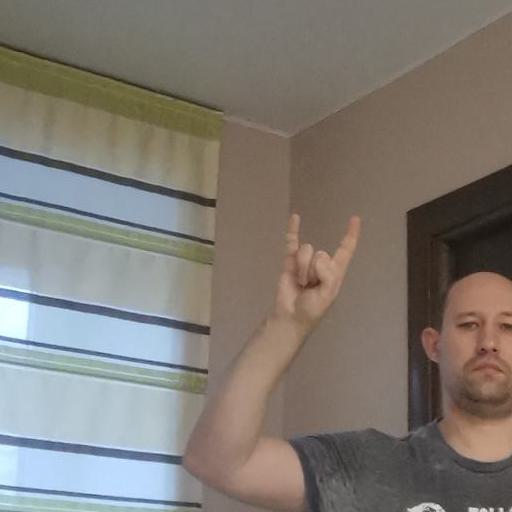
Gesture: rock